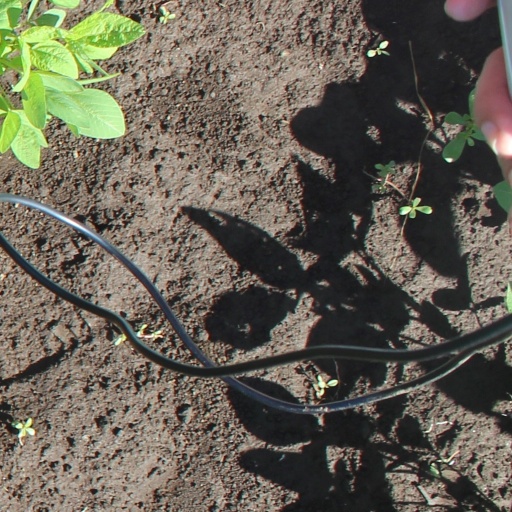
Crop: soybean